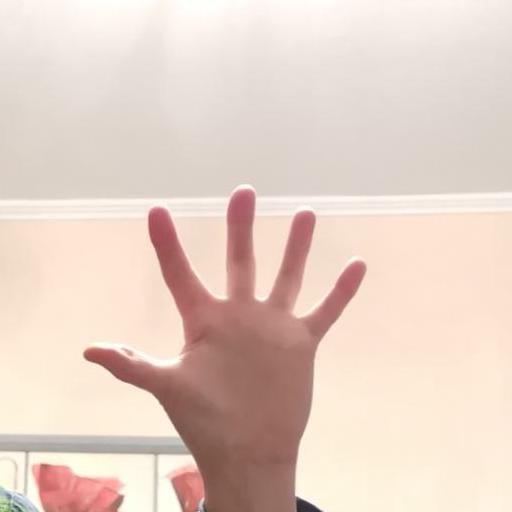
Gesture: palm